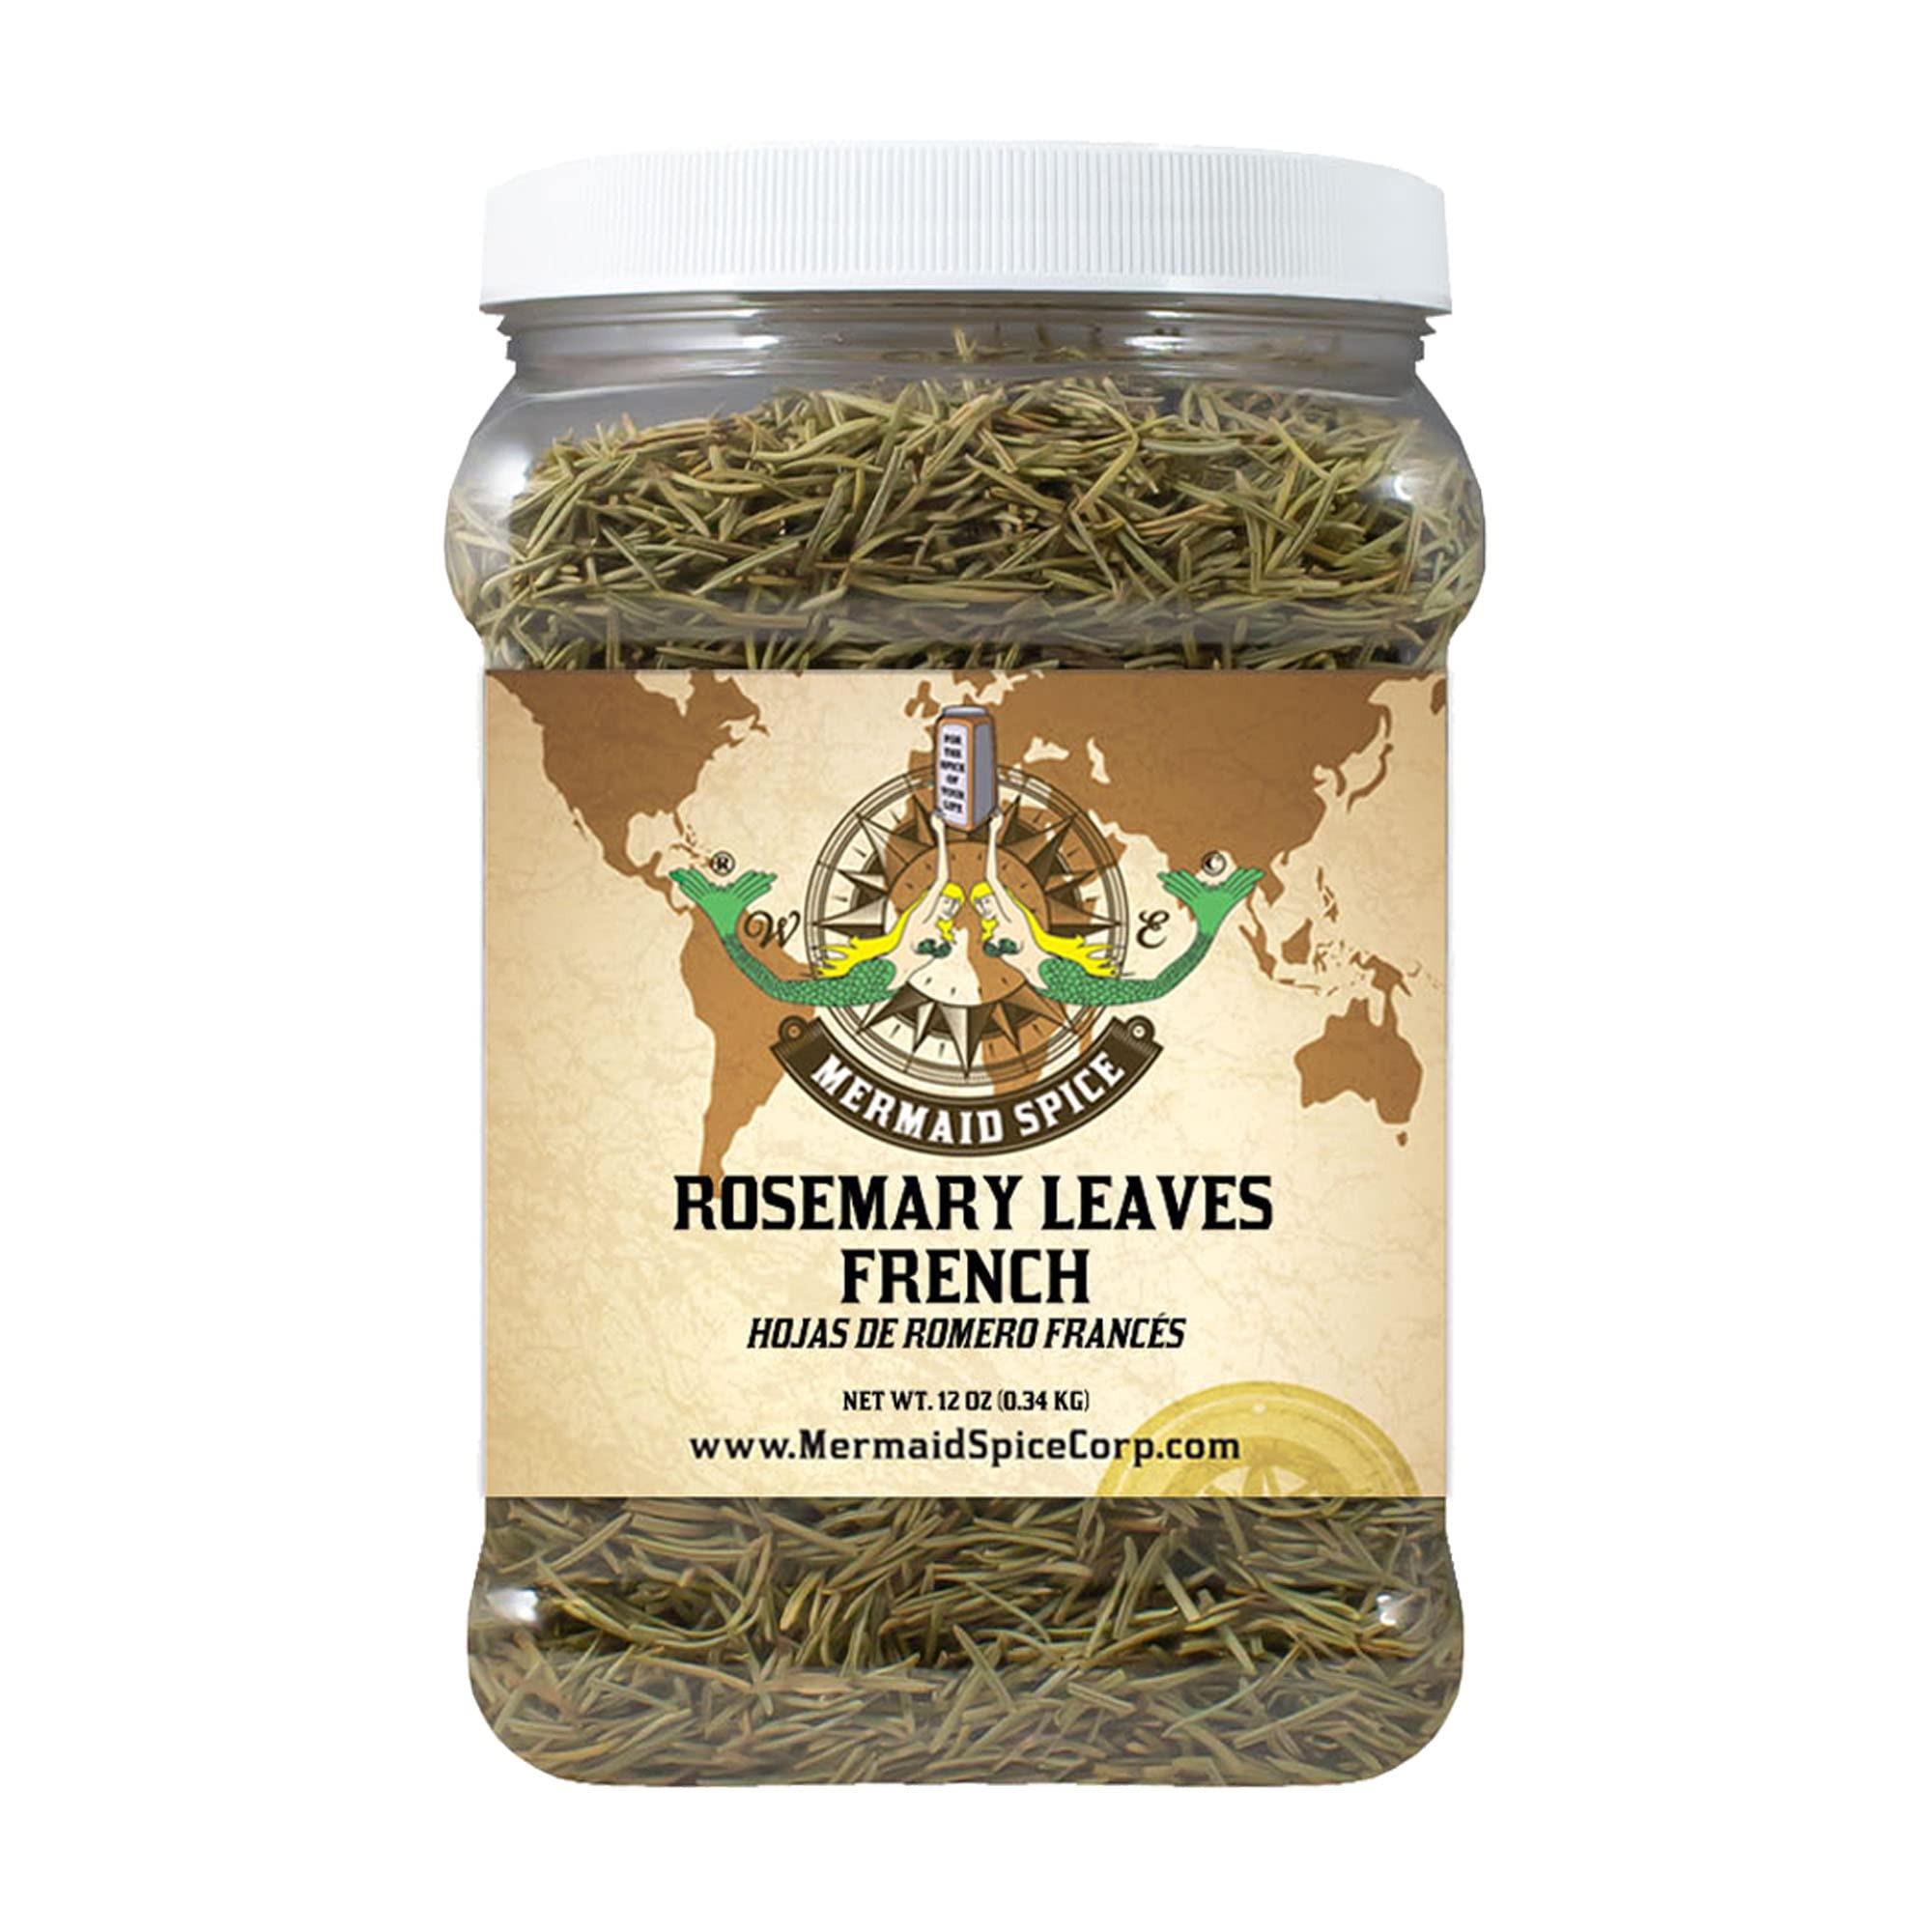
Item Name: Mermaid Spice Corp - Rosemary Leaves French - 12 oz. (0.34 kg.)
Bullet Point: Mermaid Spice Corp - Rosemary Leaves French - 12 oz. (0.34 kg.)
Product Description: Rosemary Leaves are very aromatic, therefore a great spice for sauces and stews. It pairs well with chicken and lamb and is great on focaccia bread. Ground Rosemary is very common in French, Italian, and Mediterranean cuisine. All of our spices and spice blends are all-natural, gluten-free, vegan, kosher, and halal. INGREDIENTS: FRENCH ROSEMARY LEAVES
Value: 12.0
Unit: Ounce

Price: 16.19